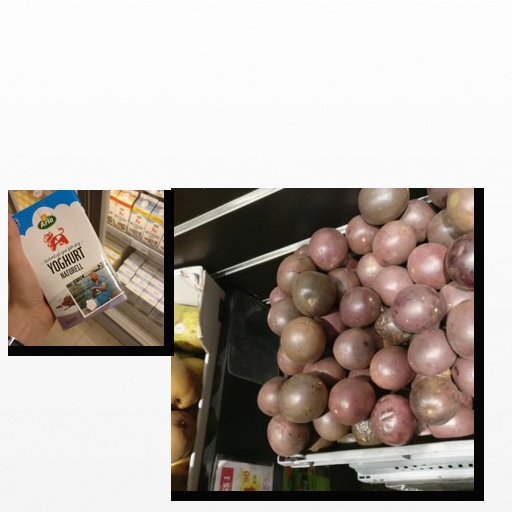
Food items: natural_yogurt, passion_fruit